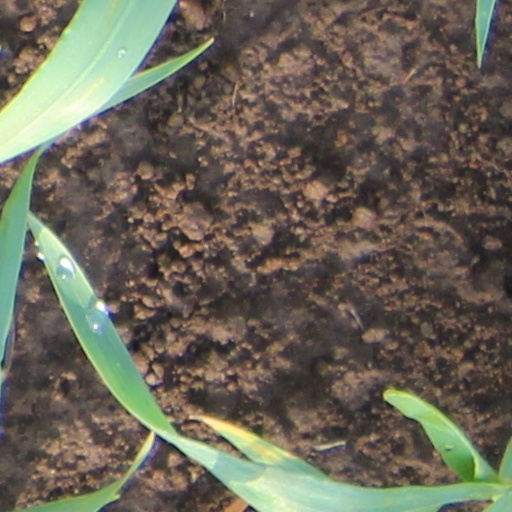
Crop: wheat